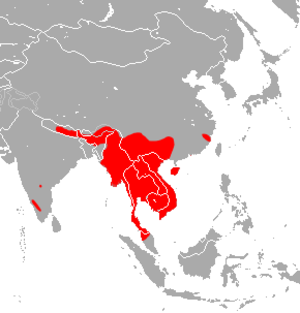
Hipposideros pomona est une espèce de chauves-souris asiatique de la famille des Hipposideridae.